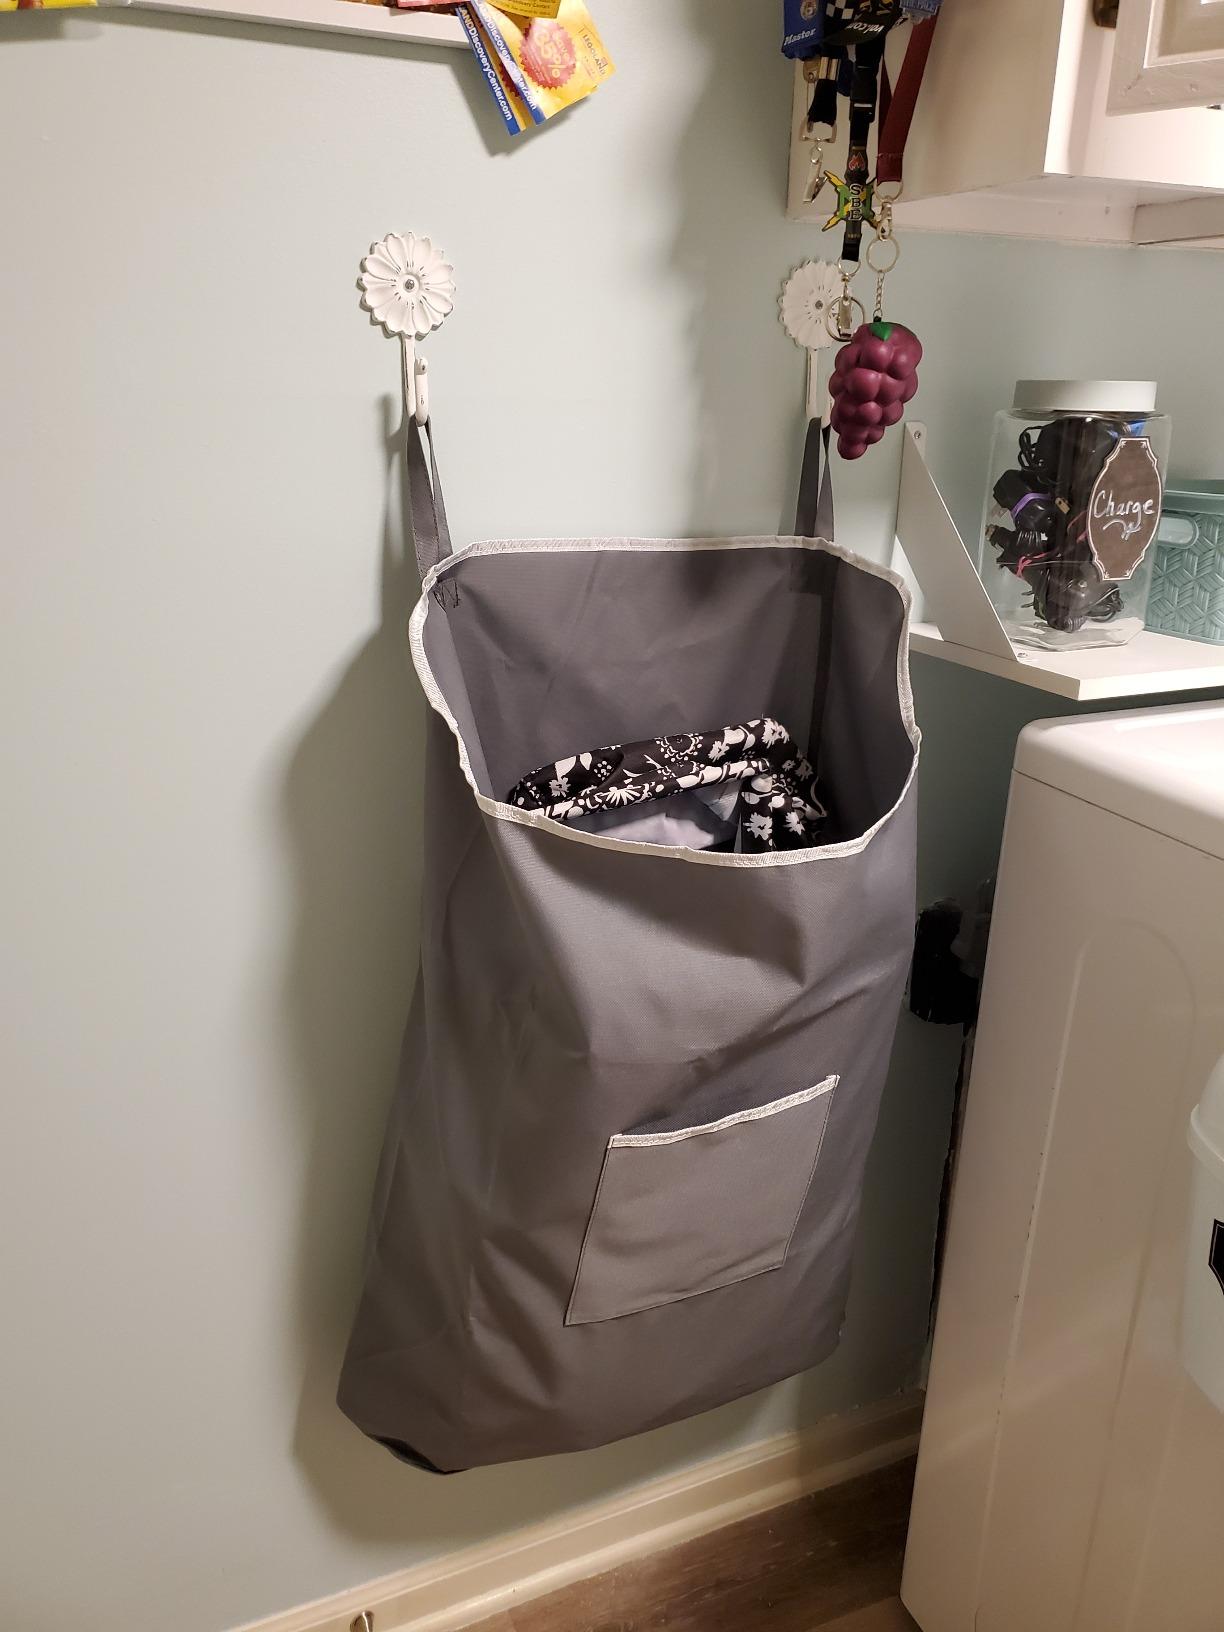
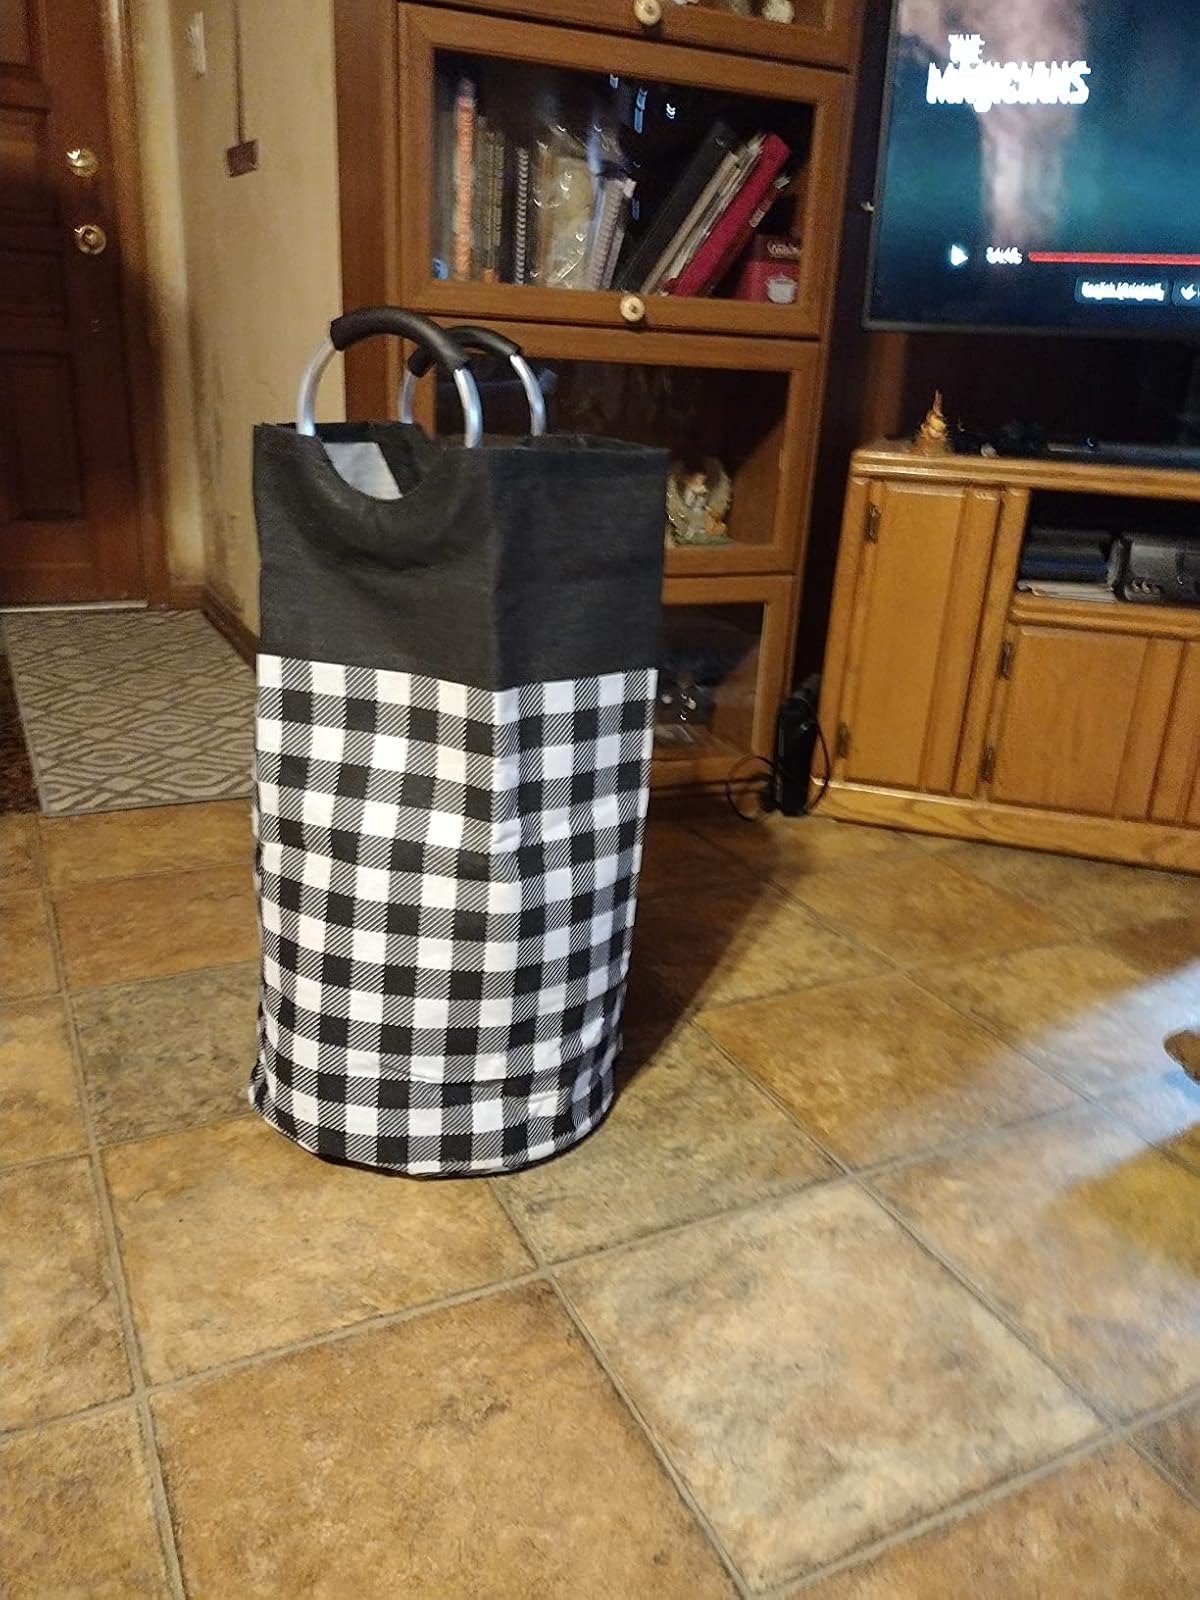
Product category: items_hamper
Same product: no